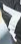
Number: 7